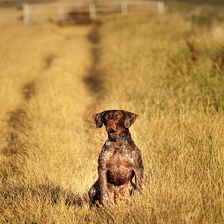
Species: dog
Breed: german shorthaired